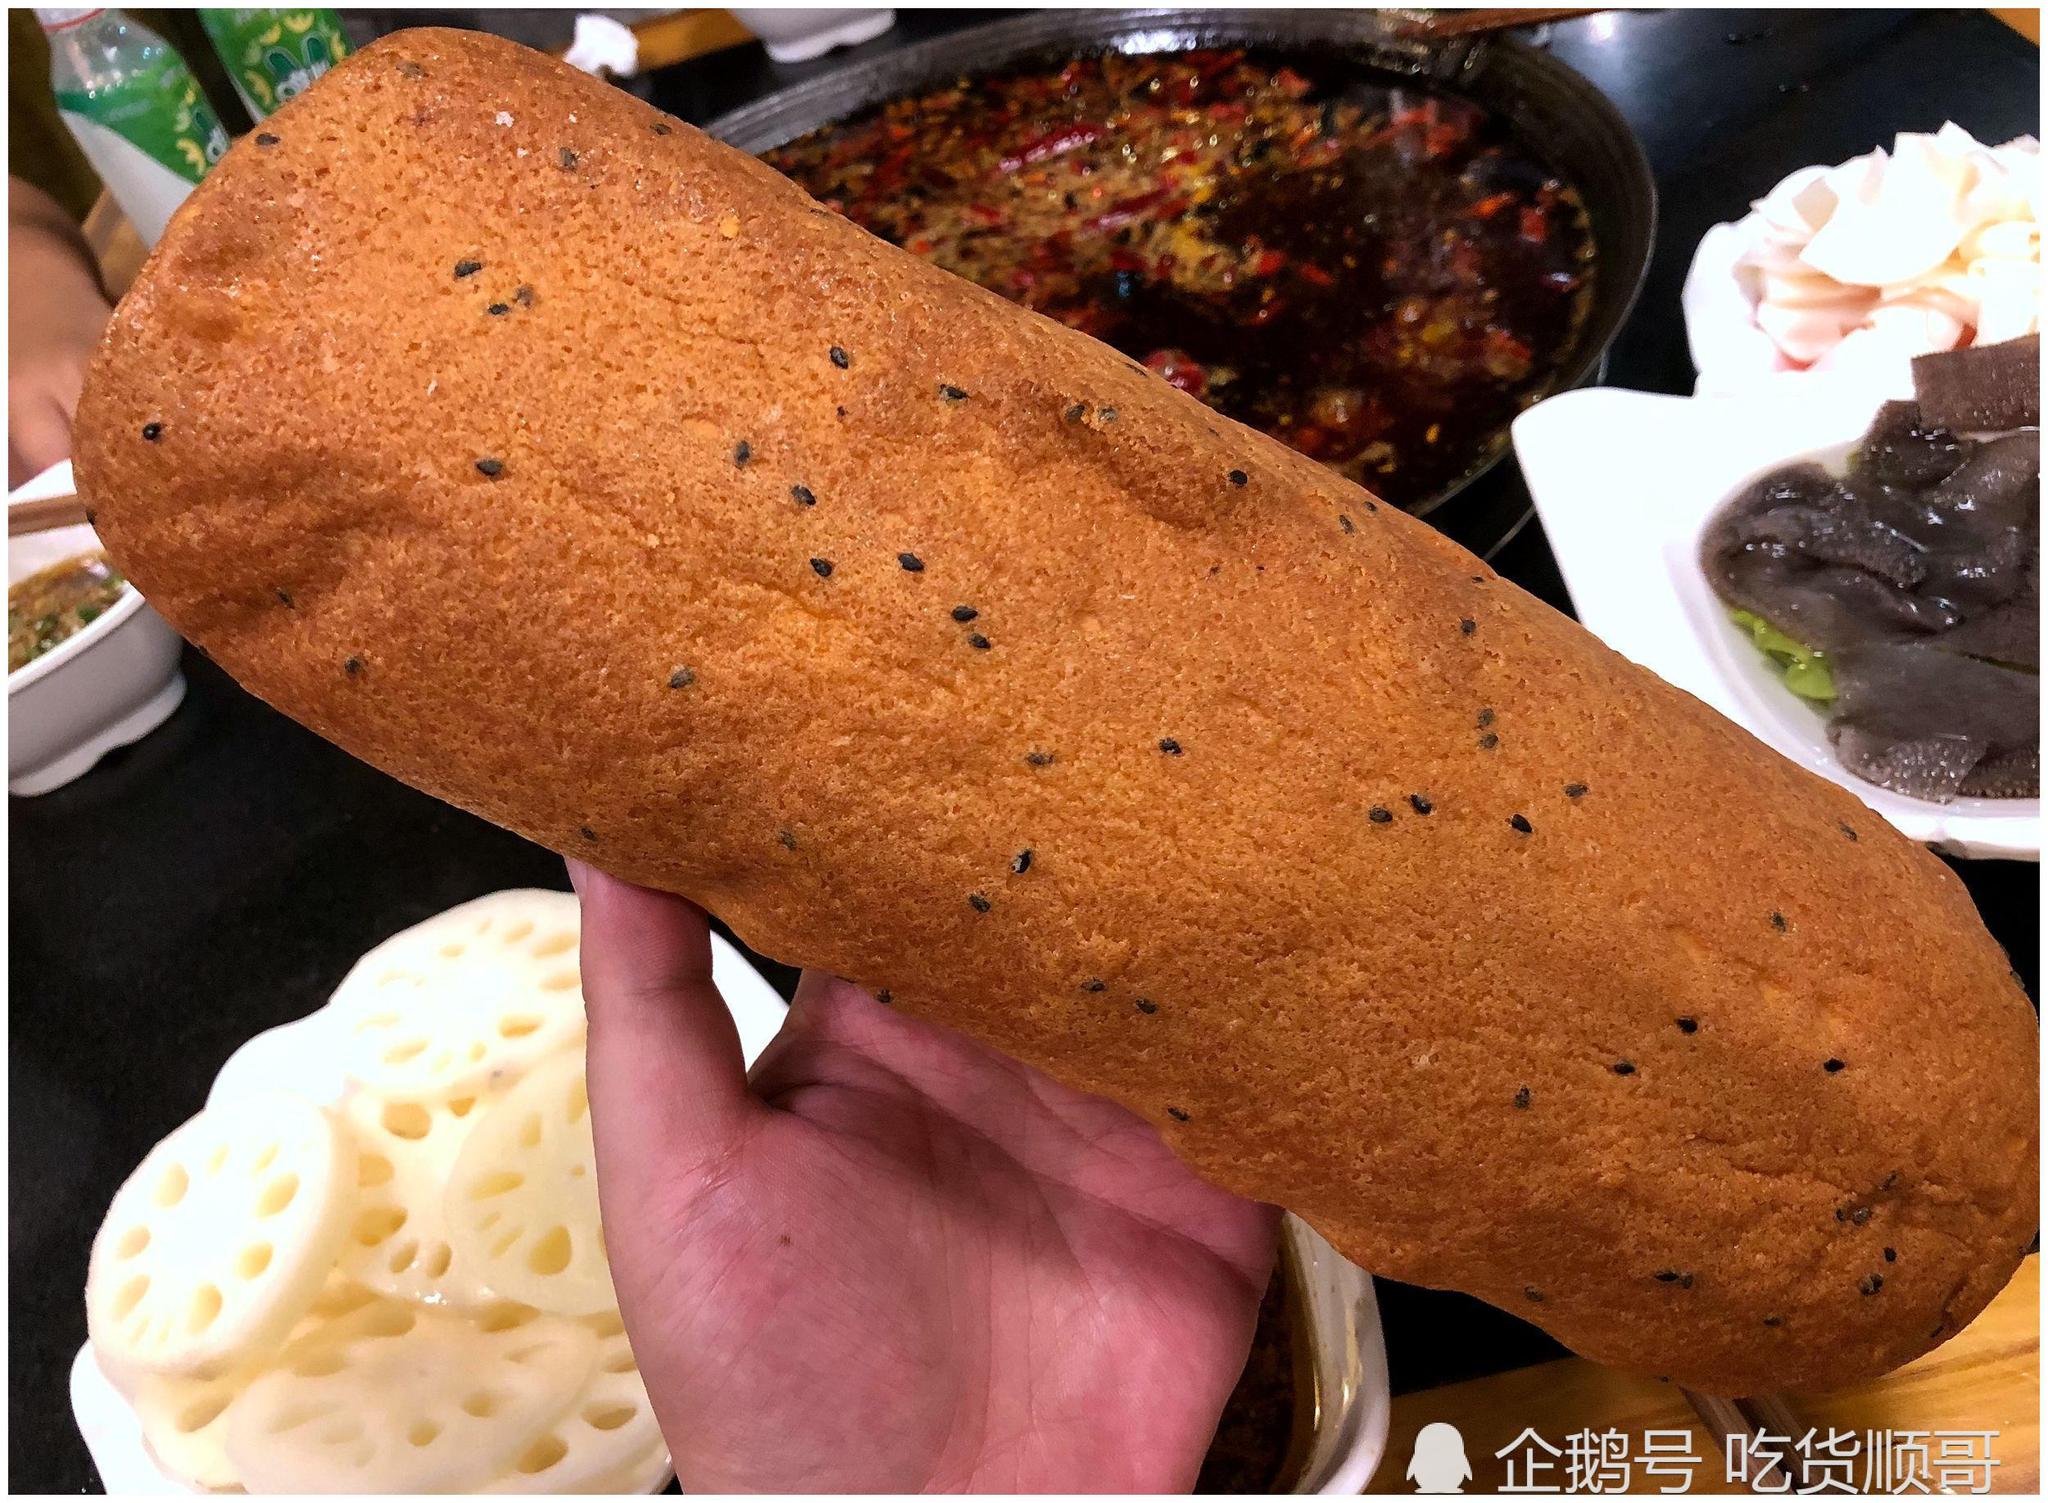
Label: trash